Peach Trees in Blossom

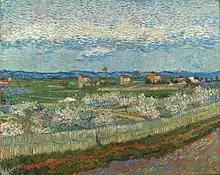
Peach Trees in Blossom, 1889

Peach Trees in Blossom is an 1889 painting by Vincent van Gogh. It is in the collection of the Courtauld Institute of Art. The painting depicts a field with peach trees on the outskirts of Arles with the Alpilles mountains in the background. The painting was intended as a homage to Japanese landscape prints which influenced Van Gogh. It was created a few months after he had severed his ear and during a mentally unstable period in which he was still a patient at the men's hospital in Arles.